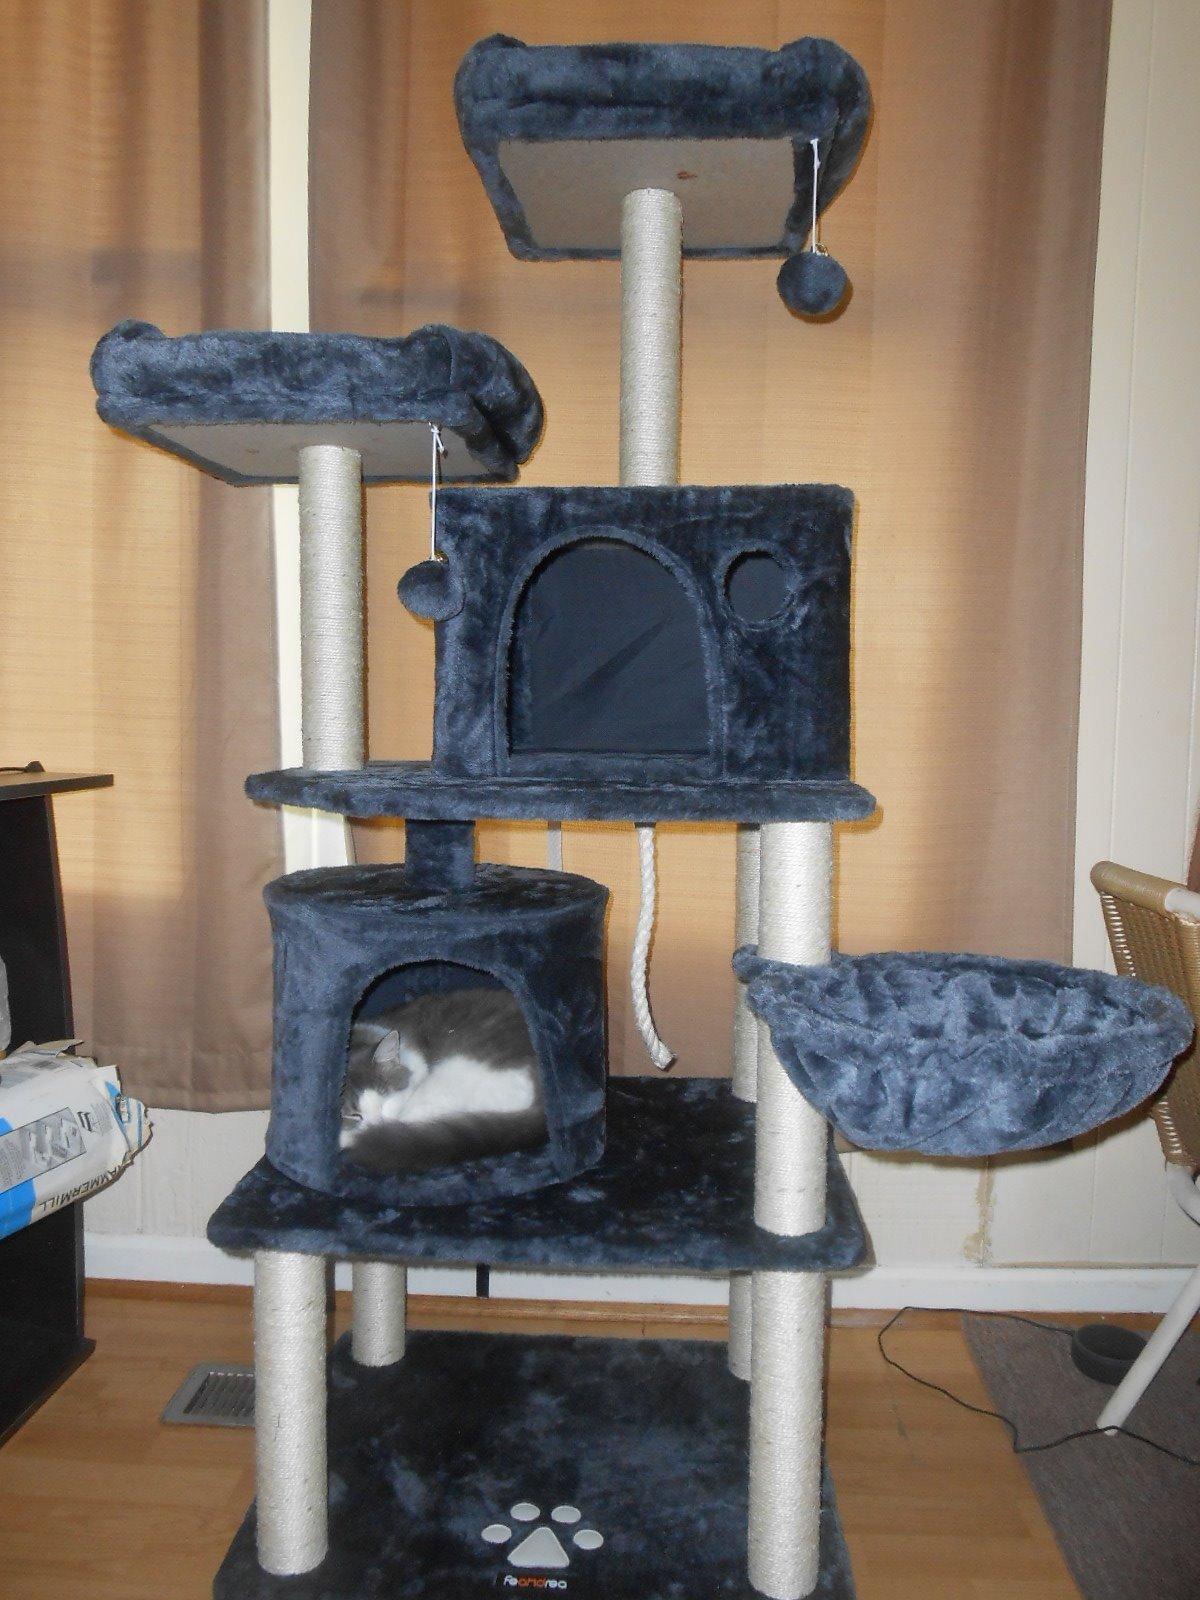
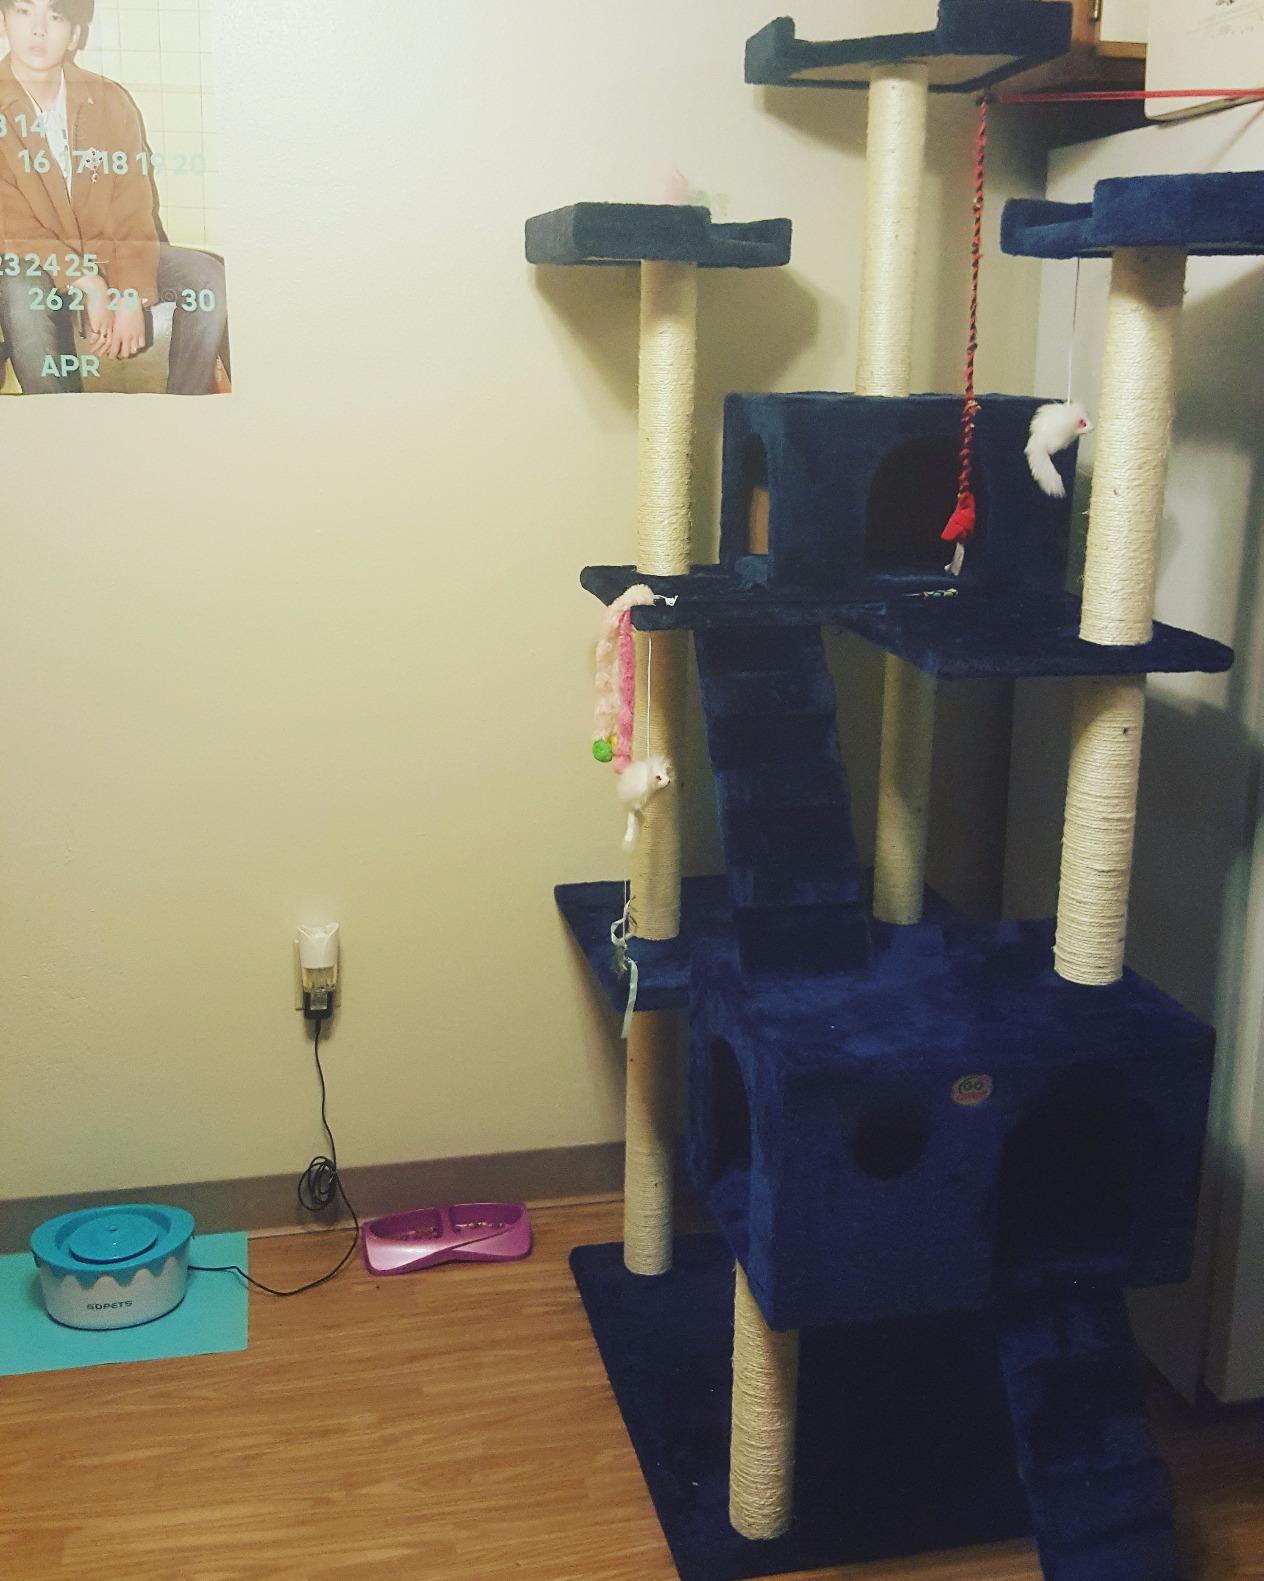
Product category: items_cat tree
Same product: no